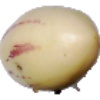
Label: Pepino 1